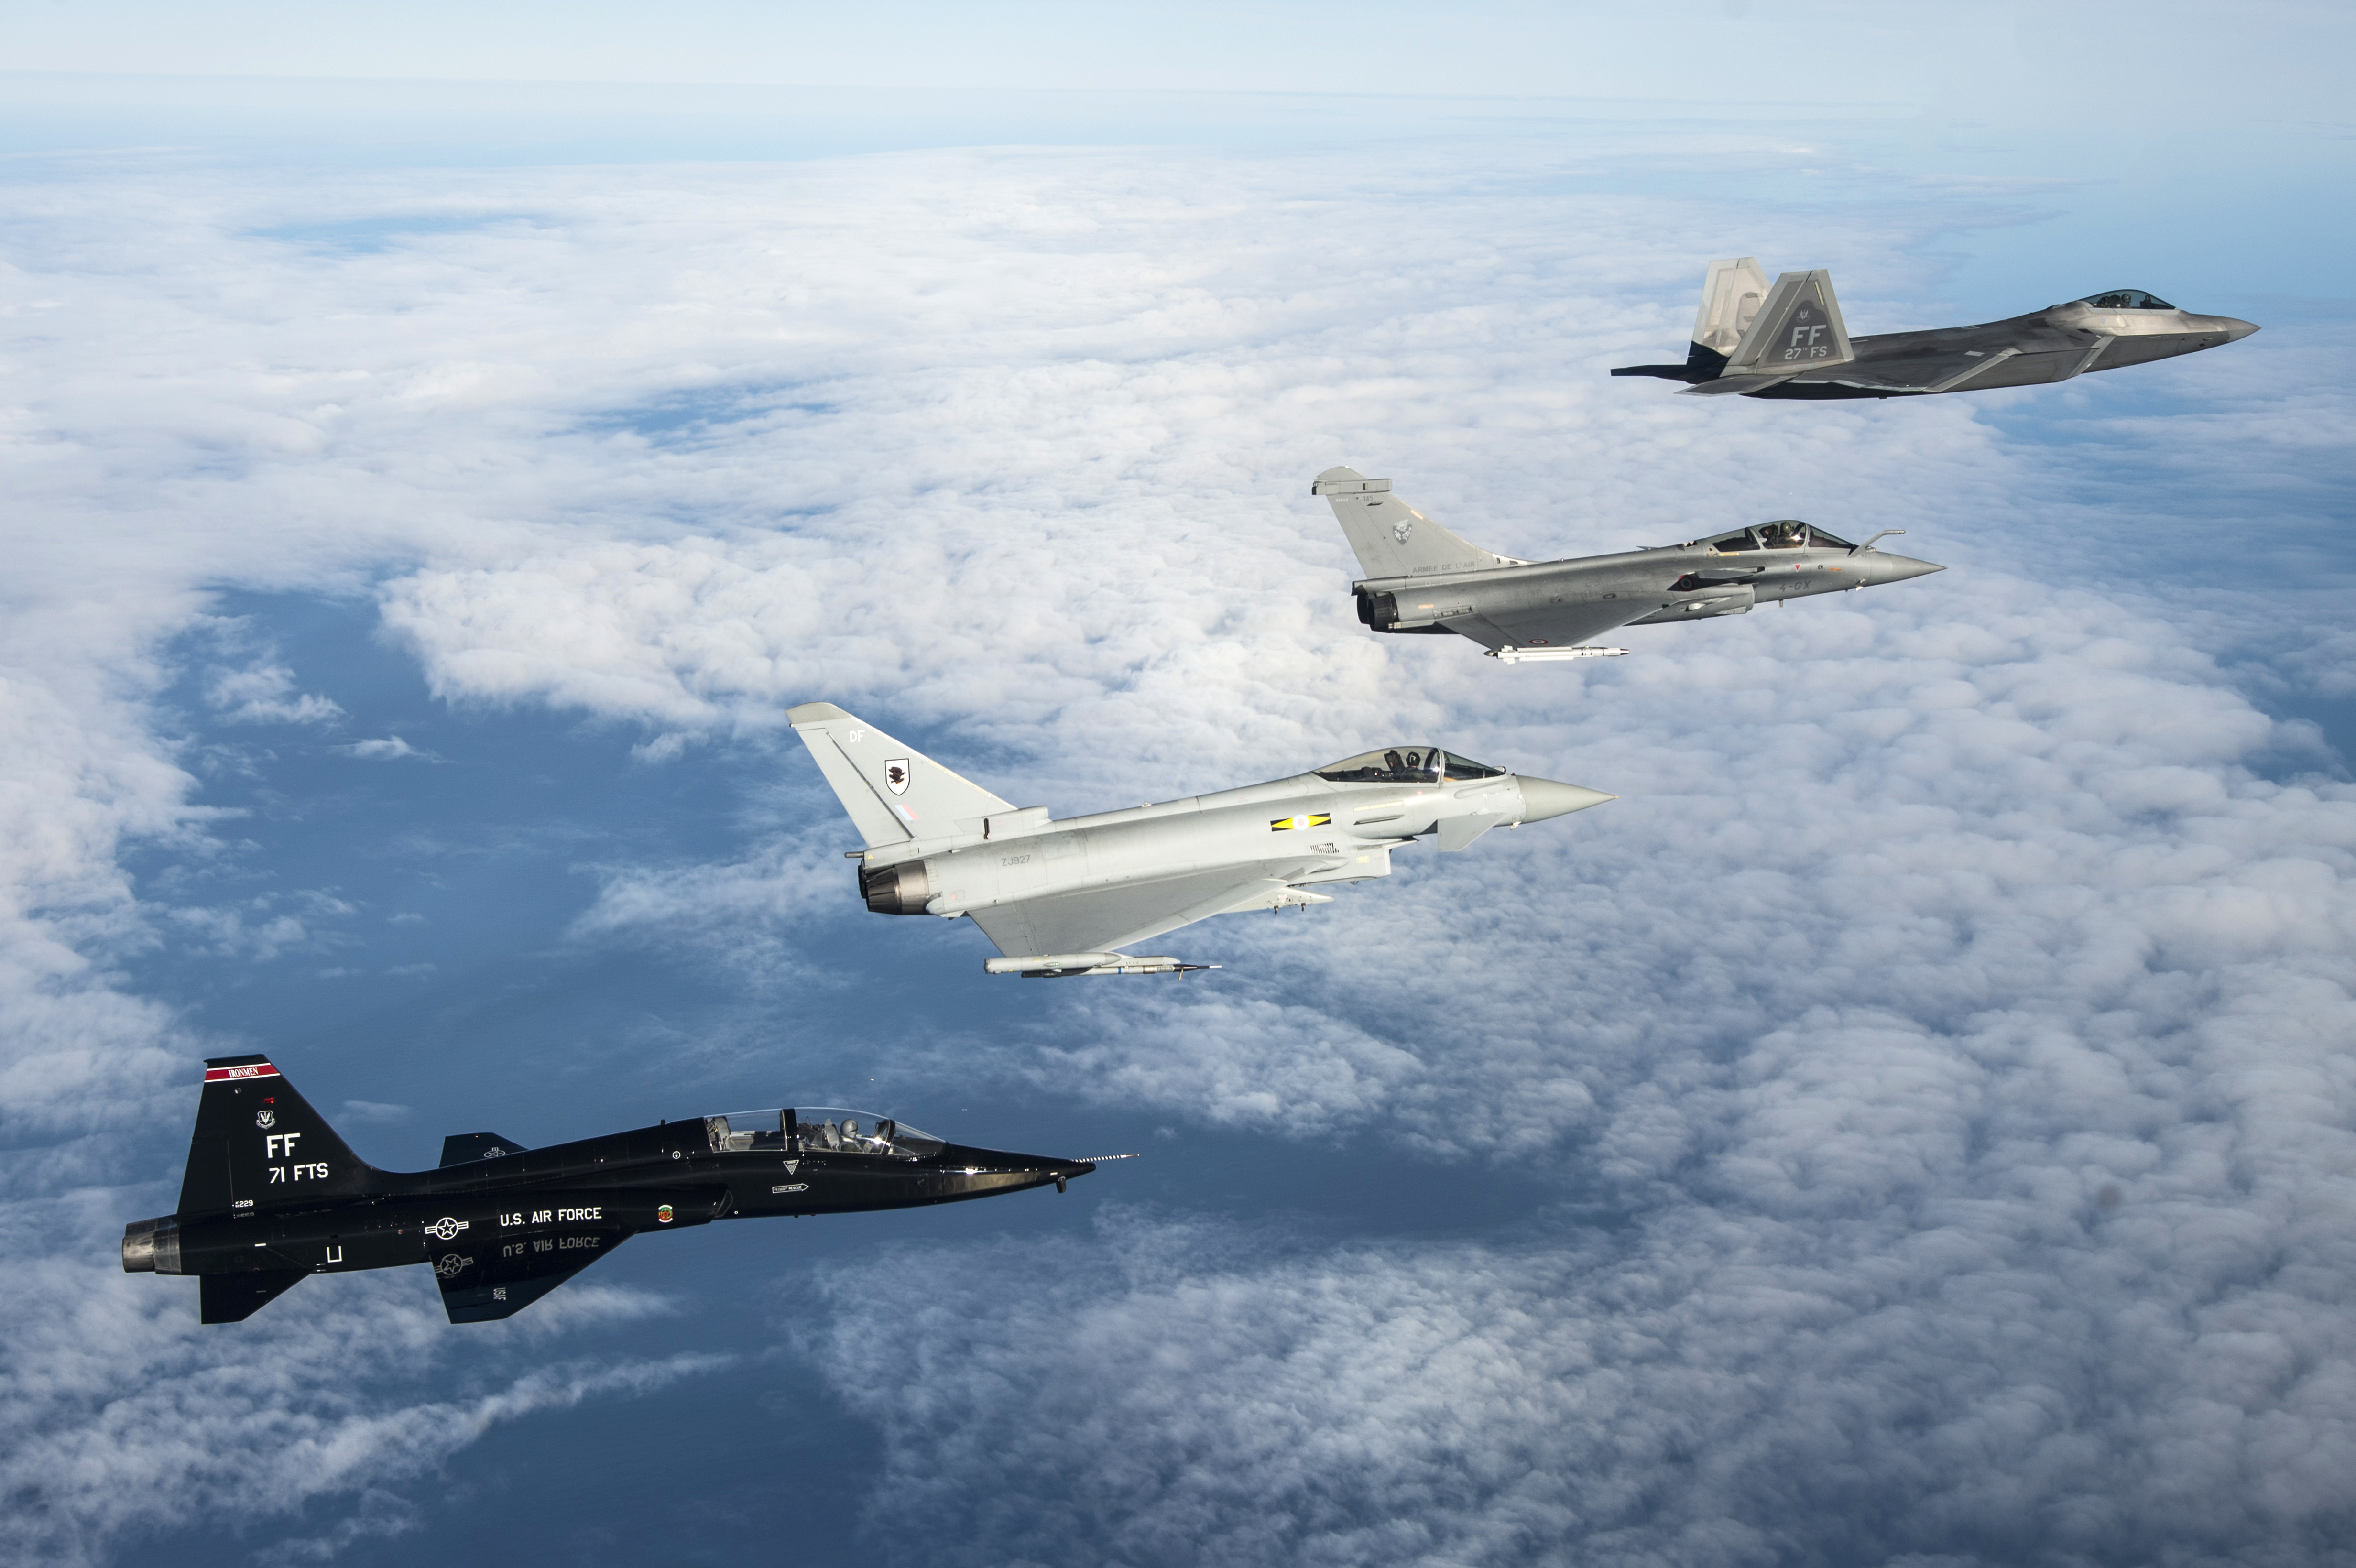
Vehicle type: Planes